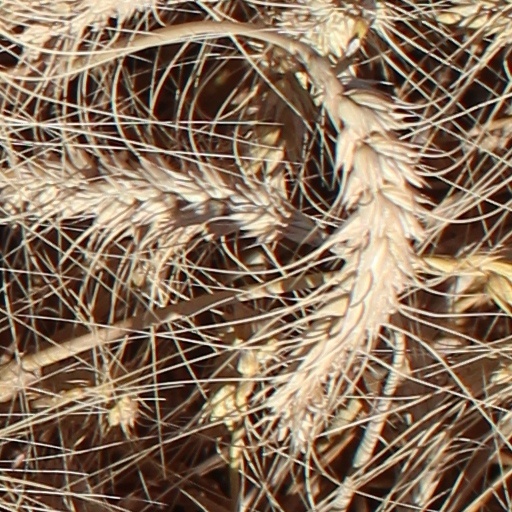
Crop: wheat